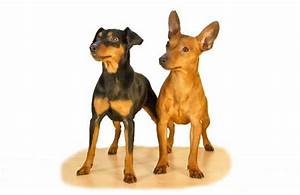
Label: dog